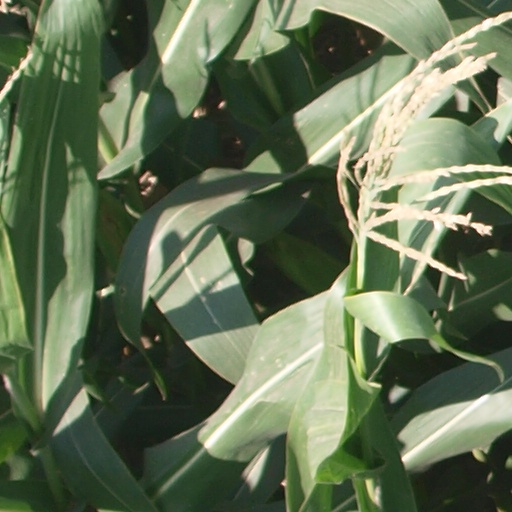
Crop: maize; corn